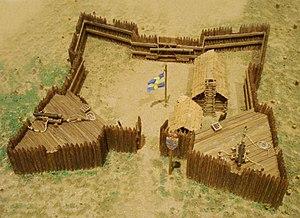
Fort Christina est le premier établissement colonial suédois en Amérique du Nord et le principal établissement de la Nouvelle-Suède, construit en 1638. L'établissement était situé à environ 1,6 km de l'actuel centre-ville de la ville Wilmington.
L'Histoire du Delaware est celle d'une implantation très ancienne, bénéficiant d'un littoral portuaire avantageux, très disputé entre suédois, anglais et hollandais, et qui profitera au XIXᵉ siècle d'un développement industriel rapide.